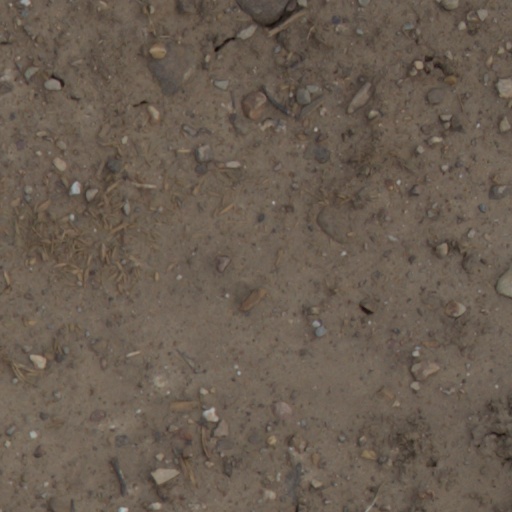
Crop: wheat